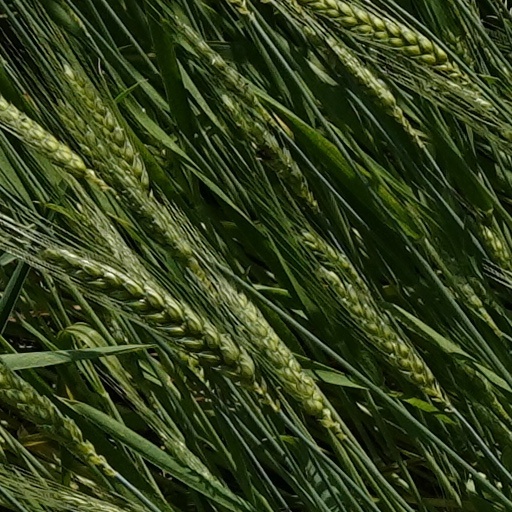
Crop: wheat